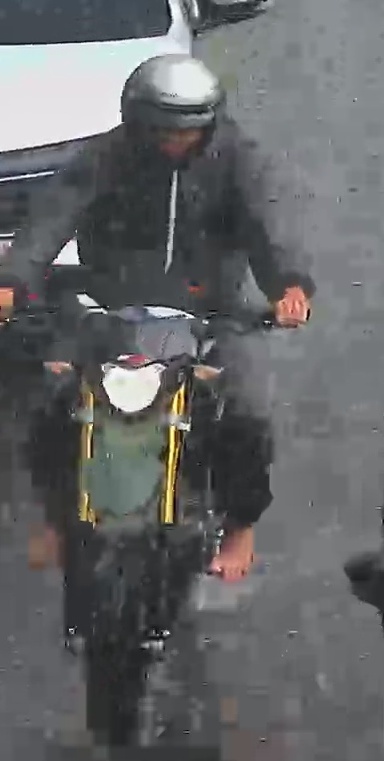
person-with-helmet: 1
person-without-helmet: 0